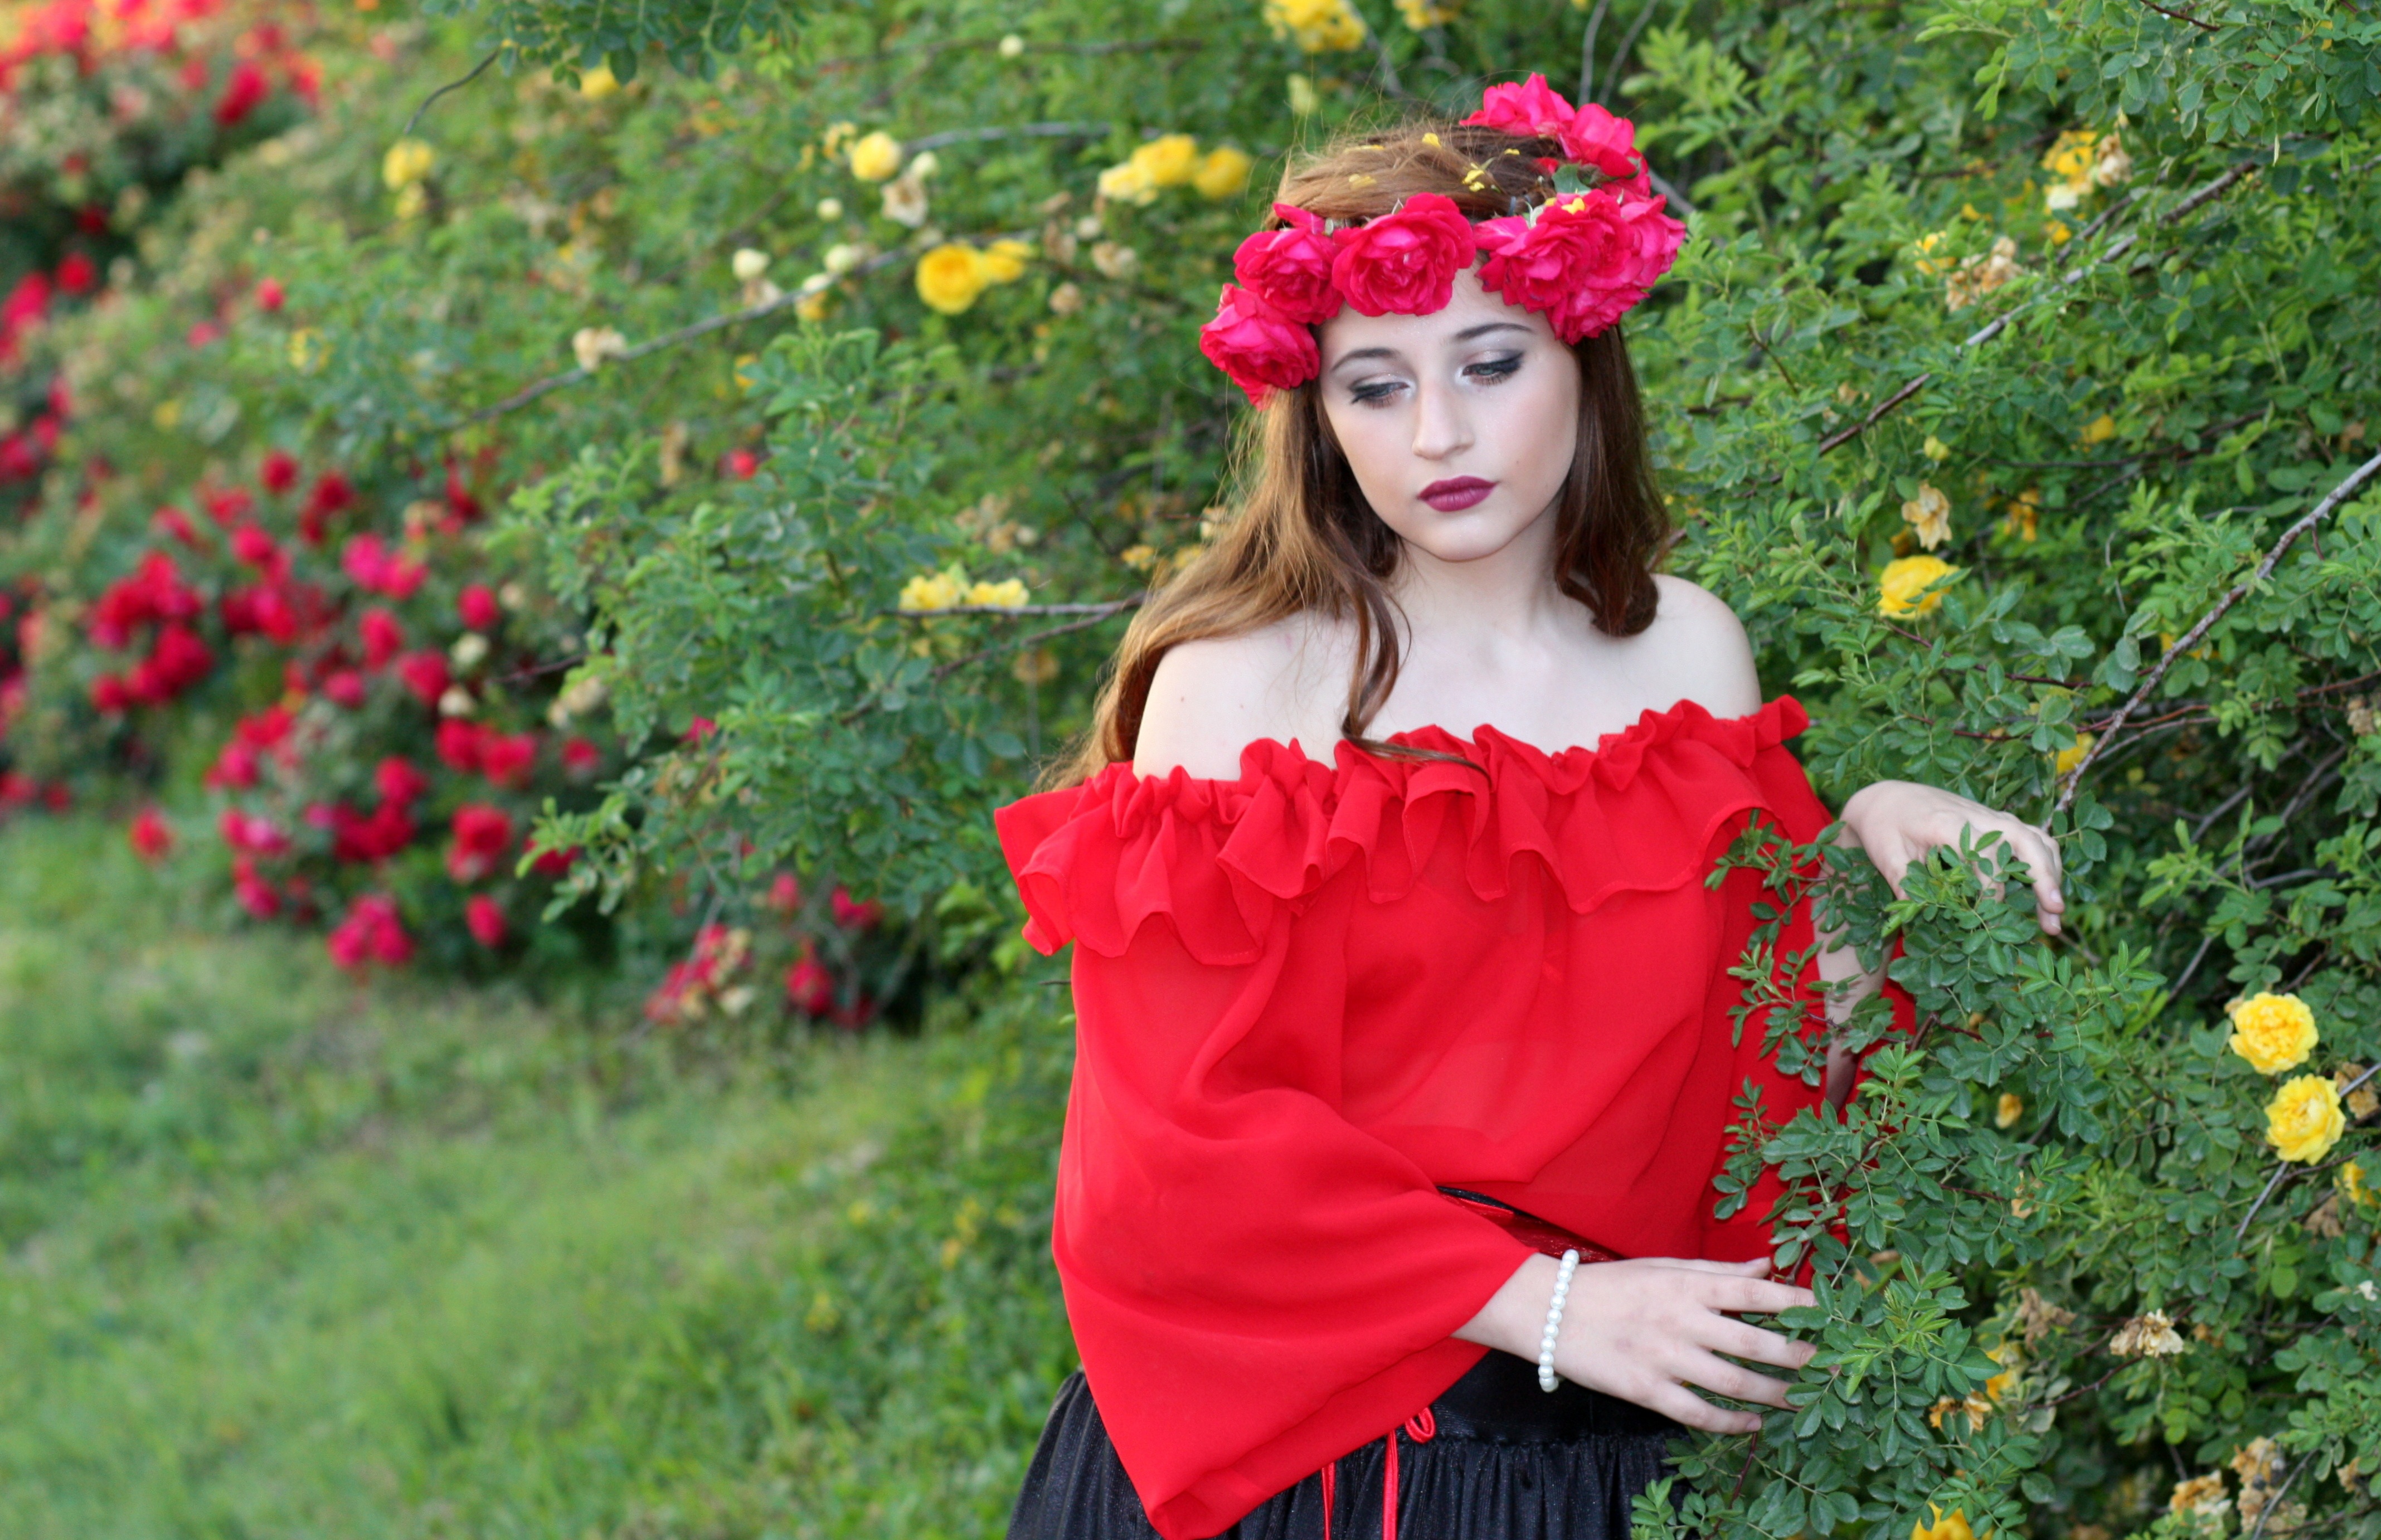
plant, girl, flower, spring, red, autumn, fashion, clothing, lady, wreath, flowers, roses, dress, beauty, costume, photo shoot, flowering plant, land plant